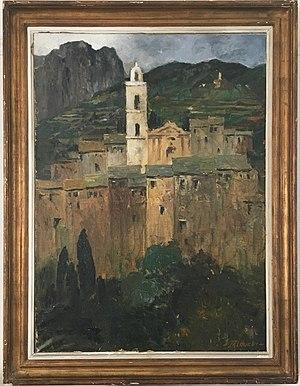
Verdèse est une commune française située dans la circonscription départementale de la Haute-Corse et le territoire de la collectivité de Corse. Le village appartient à la piève d'Orezza, en Castagniccia.
Robert Falcucci était un peintre, illustrateur, affichiste et décorateur français.